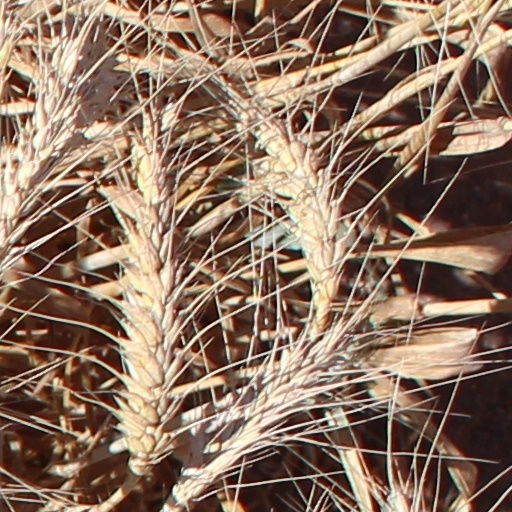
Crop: wheat